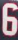
Number: 6